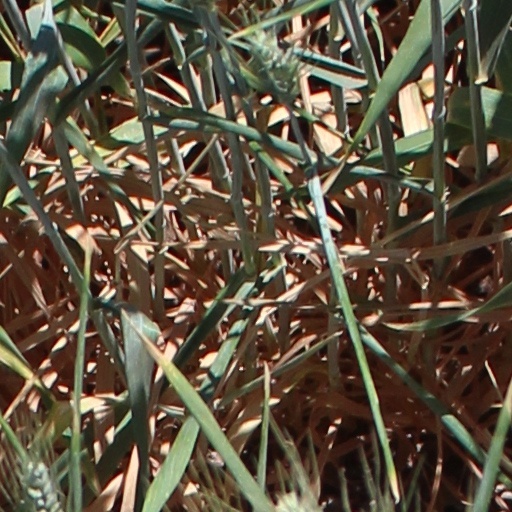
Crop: wheat